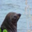
Label: seal